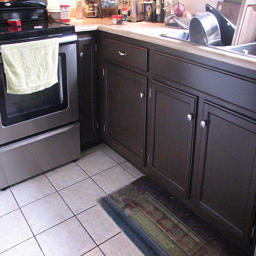
Wooden kitchen cabinets a tile floor and carpet in front of the sink
The sink is full of dishes to be washed as soon as possible.
a kitchen with a lot of brown cupboards in it
White tile on a kitchen floor and wooden cabinets.
A kitchen that looks freshly cleaned and organized.